Ohtahara syndrome

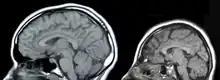
MRIs of a normal individual (left) and a patient with microcephaly caused by genetic mutation (right)

Both female and male infants born with OS may experience symptoms while asleep or awake. Many children die from OS within their first 2 years of life, while those who survive maintain physical and cognitive disabilities such as excessive fatigue, difficulty feeding, chest infections and slow developmental progress. Although birth history and head size of infants is typically normal, microcephaly may occur. Certain genetic variants manifest with additional signs such as dyskinetic movements and an atypical Rett-syndrome appearance.